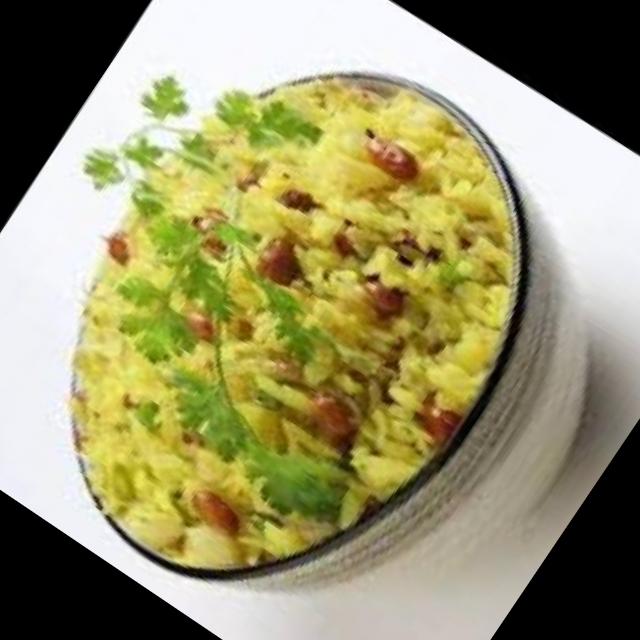
Dish: poha